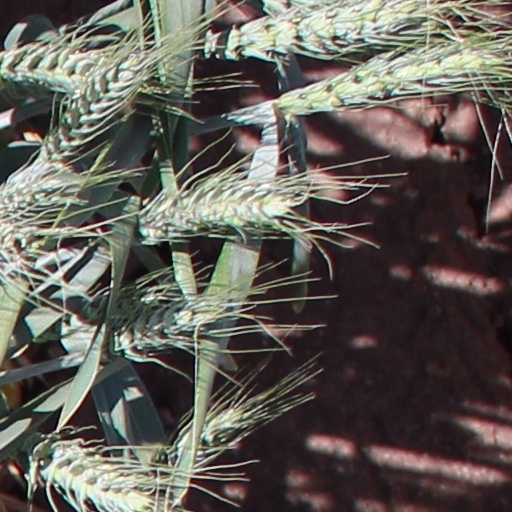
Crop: wheat